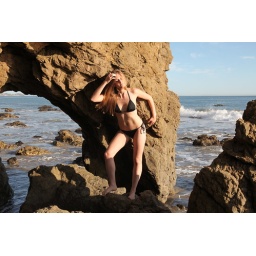
Photoshoot of a pretty model with long blonde hair and blue eyes in a black bikini.